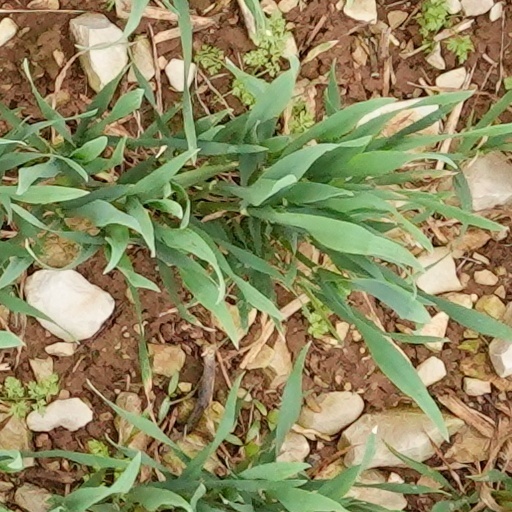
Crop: wheat